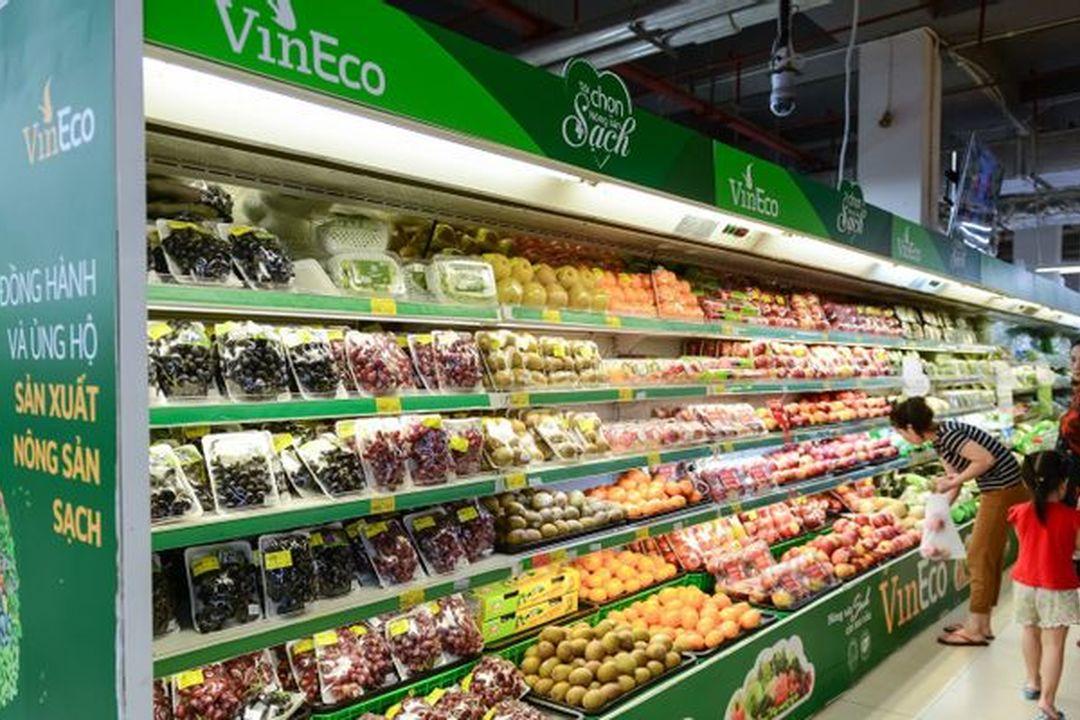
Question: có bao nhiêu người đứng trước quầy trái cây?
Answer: có hai người đứng trước quầy trái cây